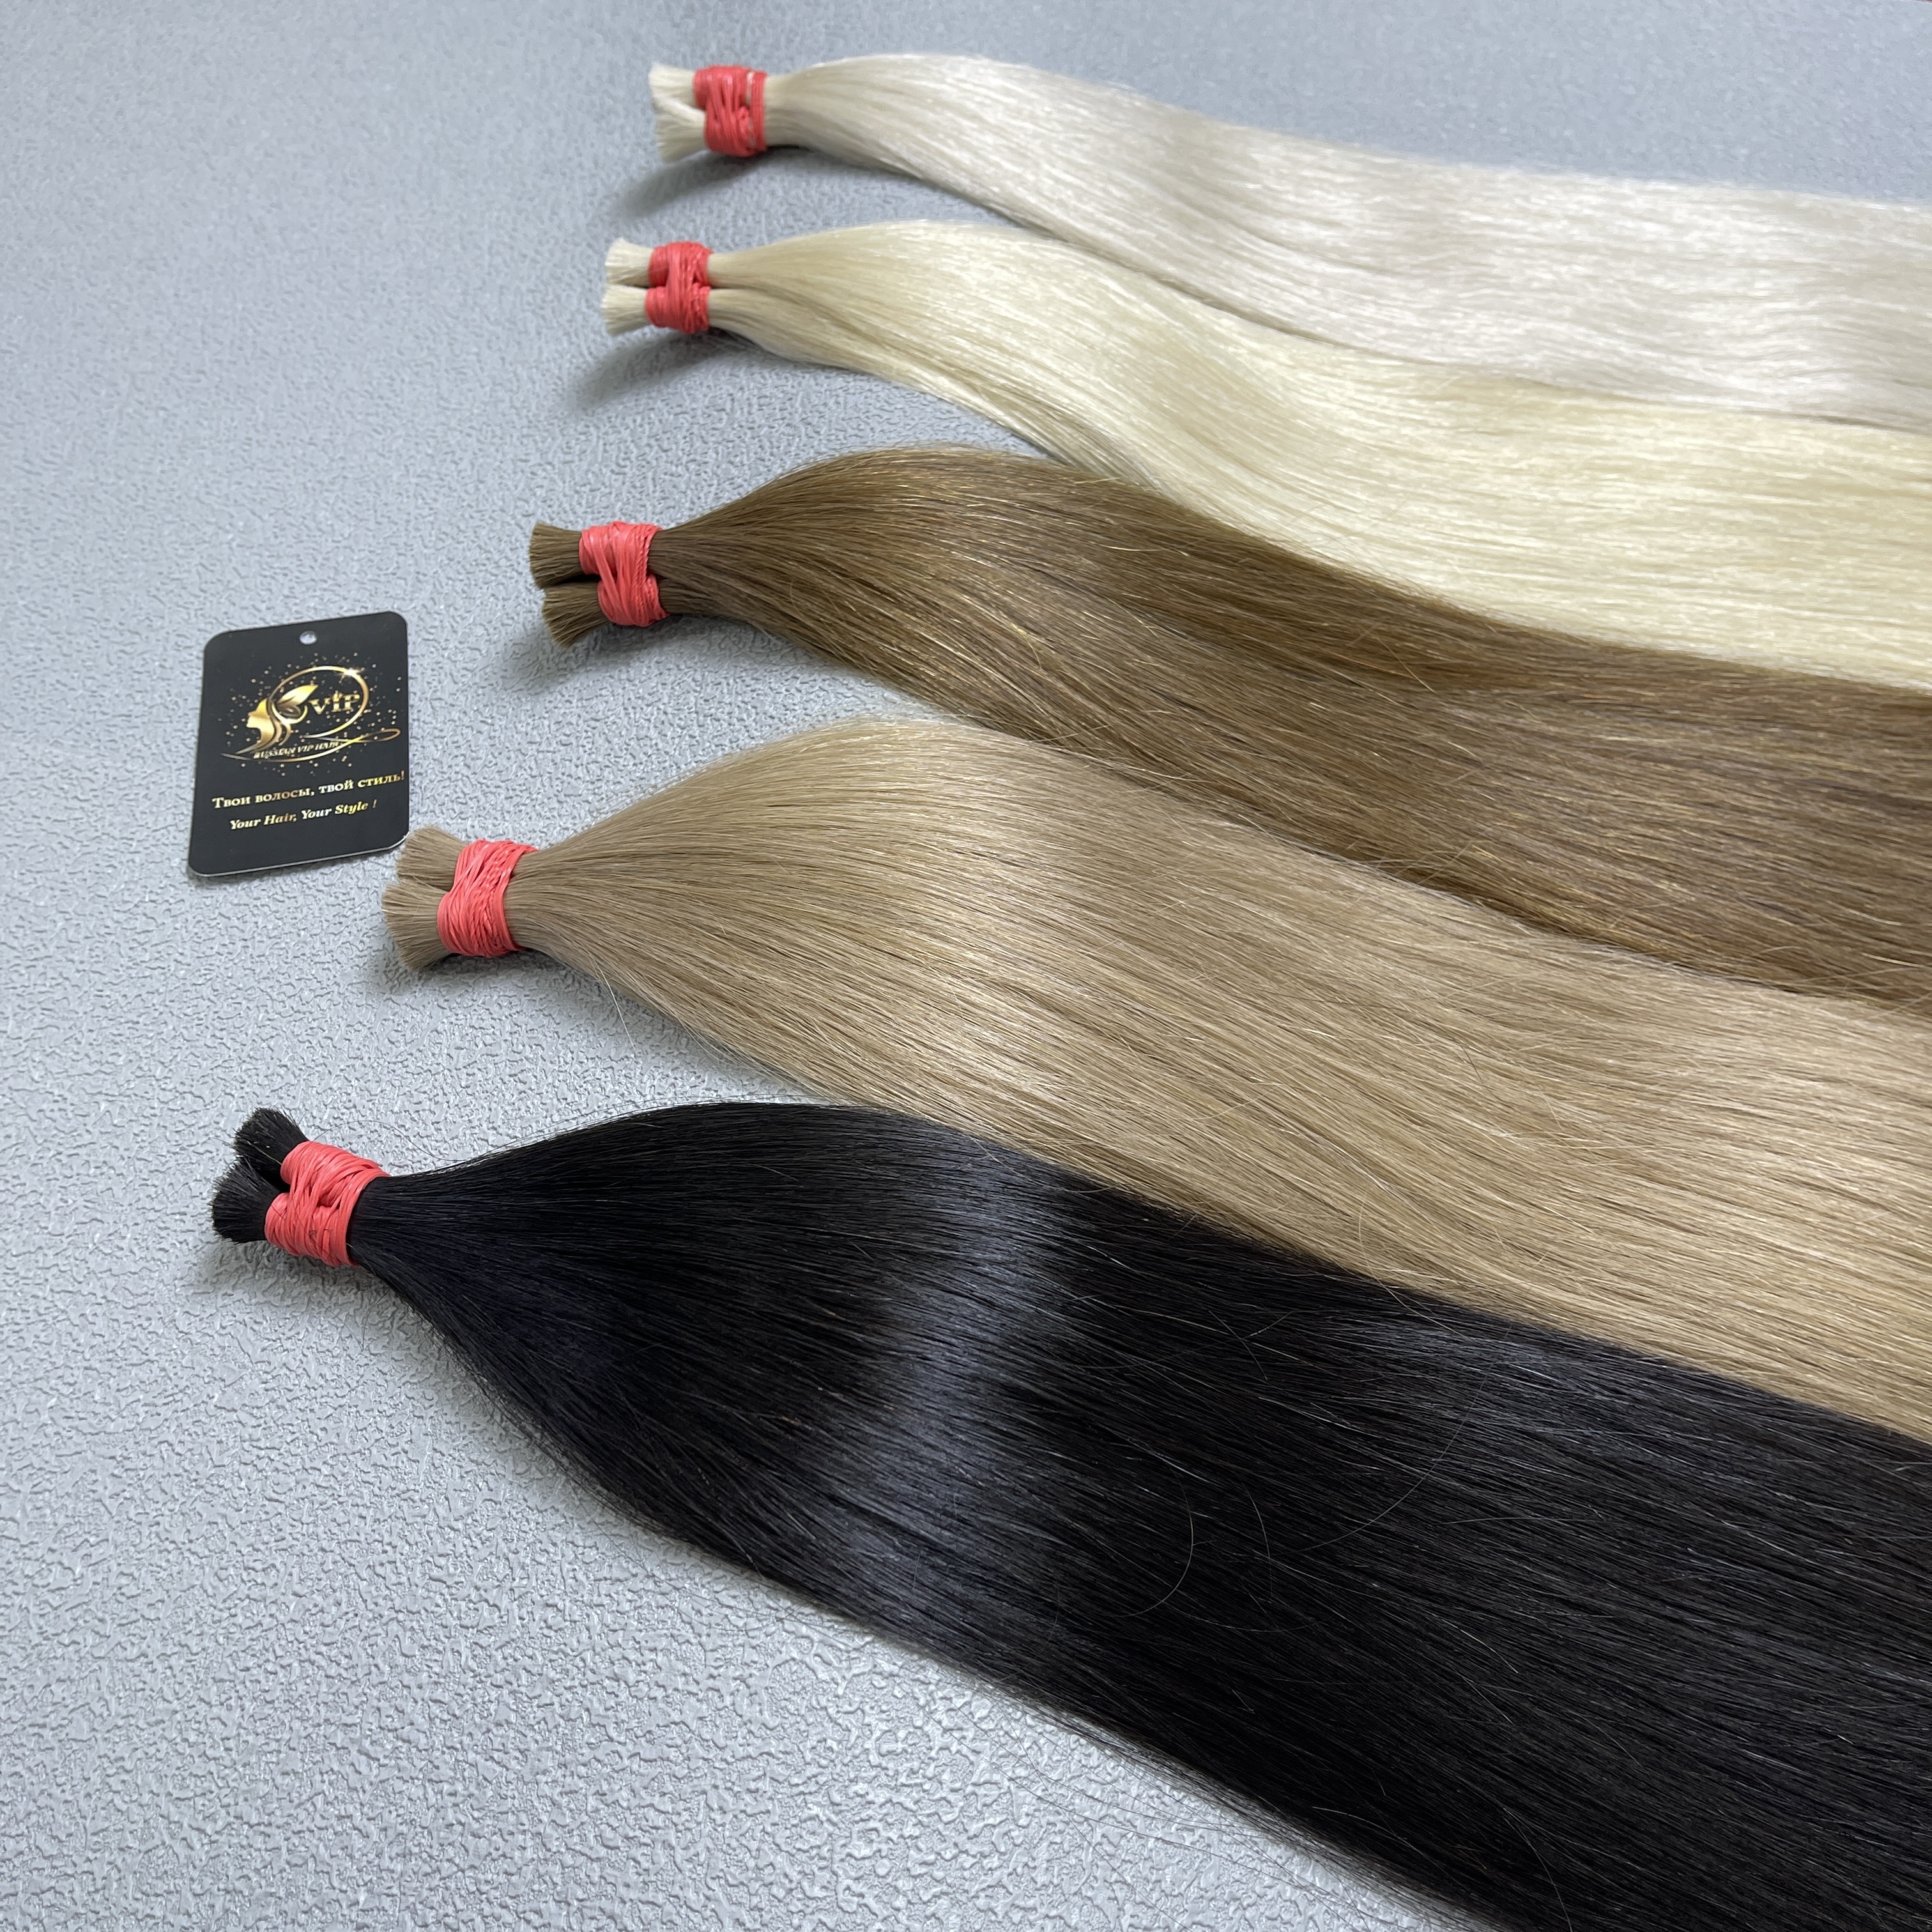
hair, Artificial hair integrations